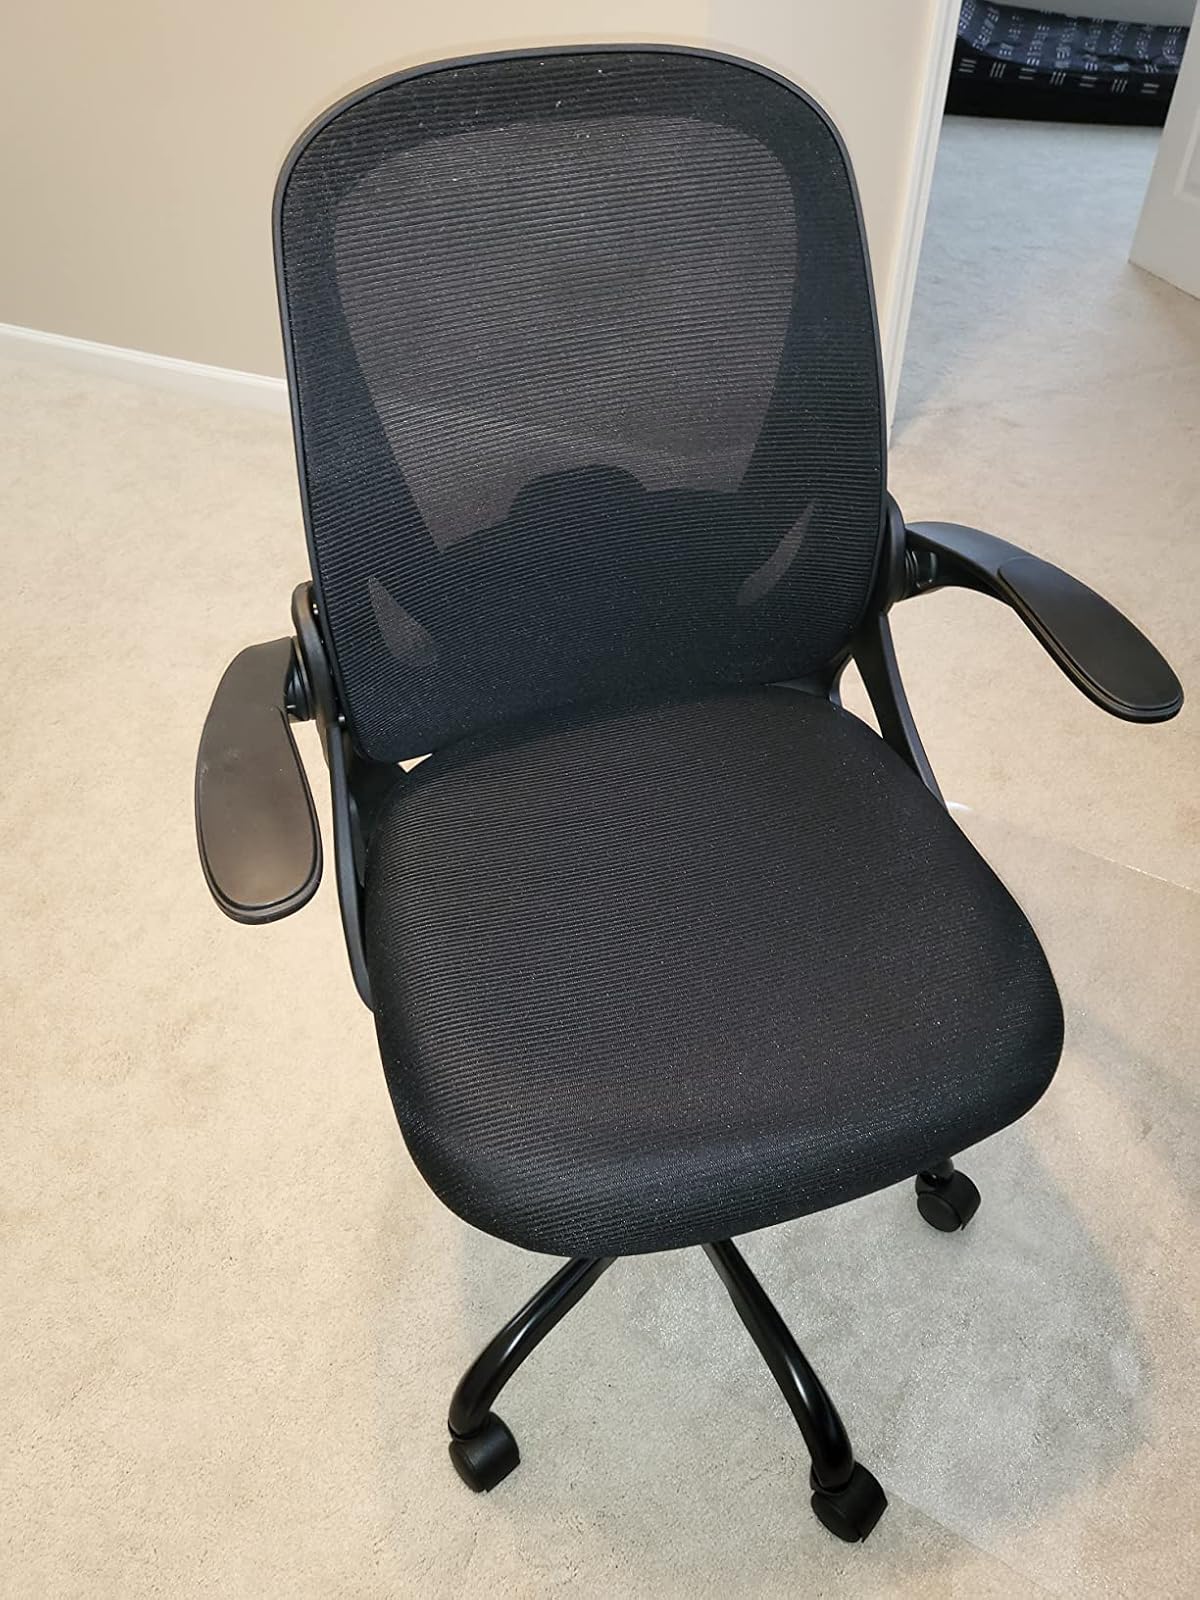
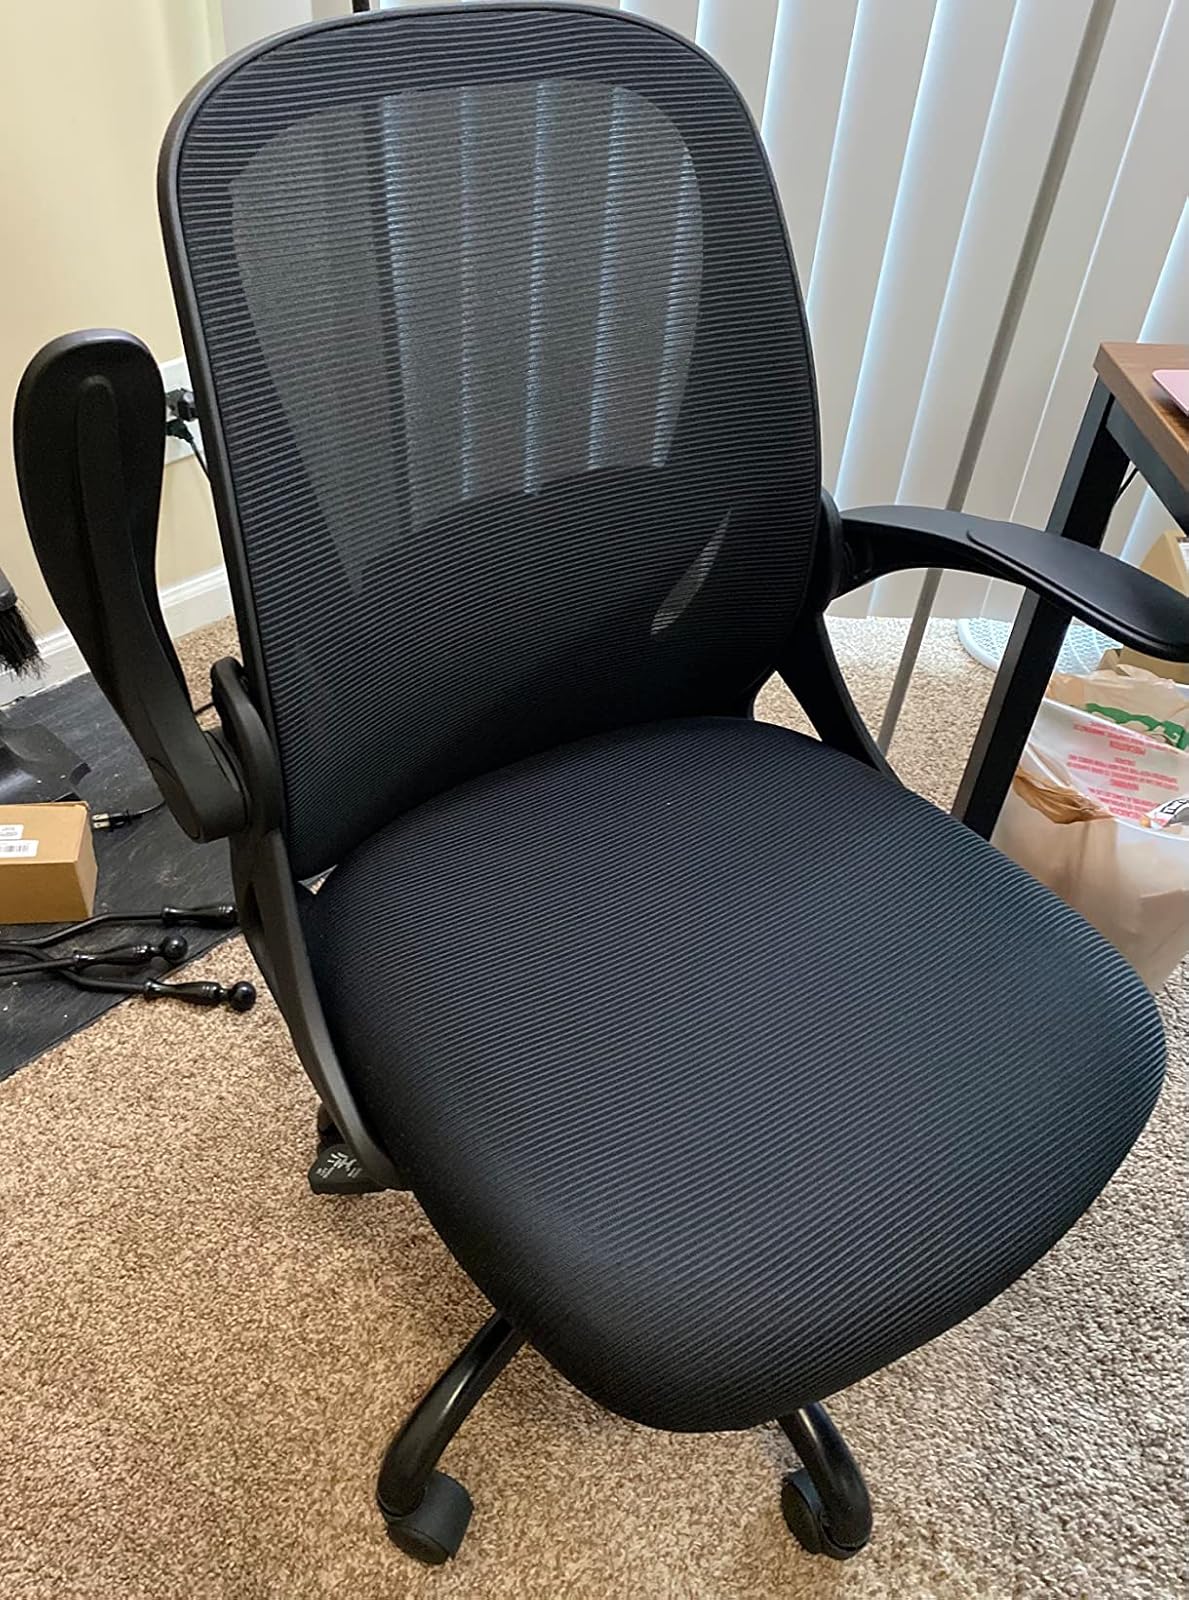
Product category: items_chair
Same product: yes